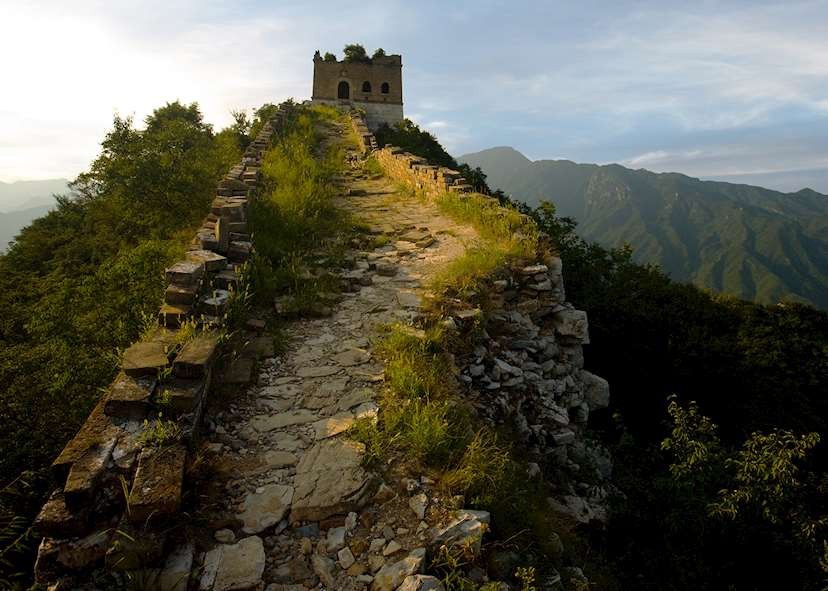
Landmark: Great Wall of China